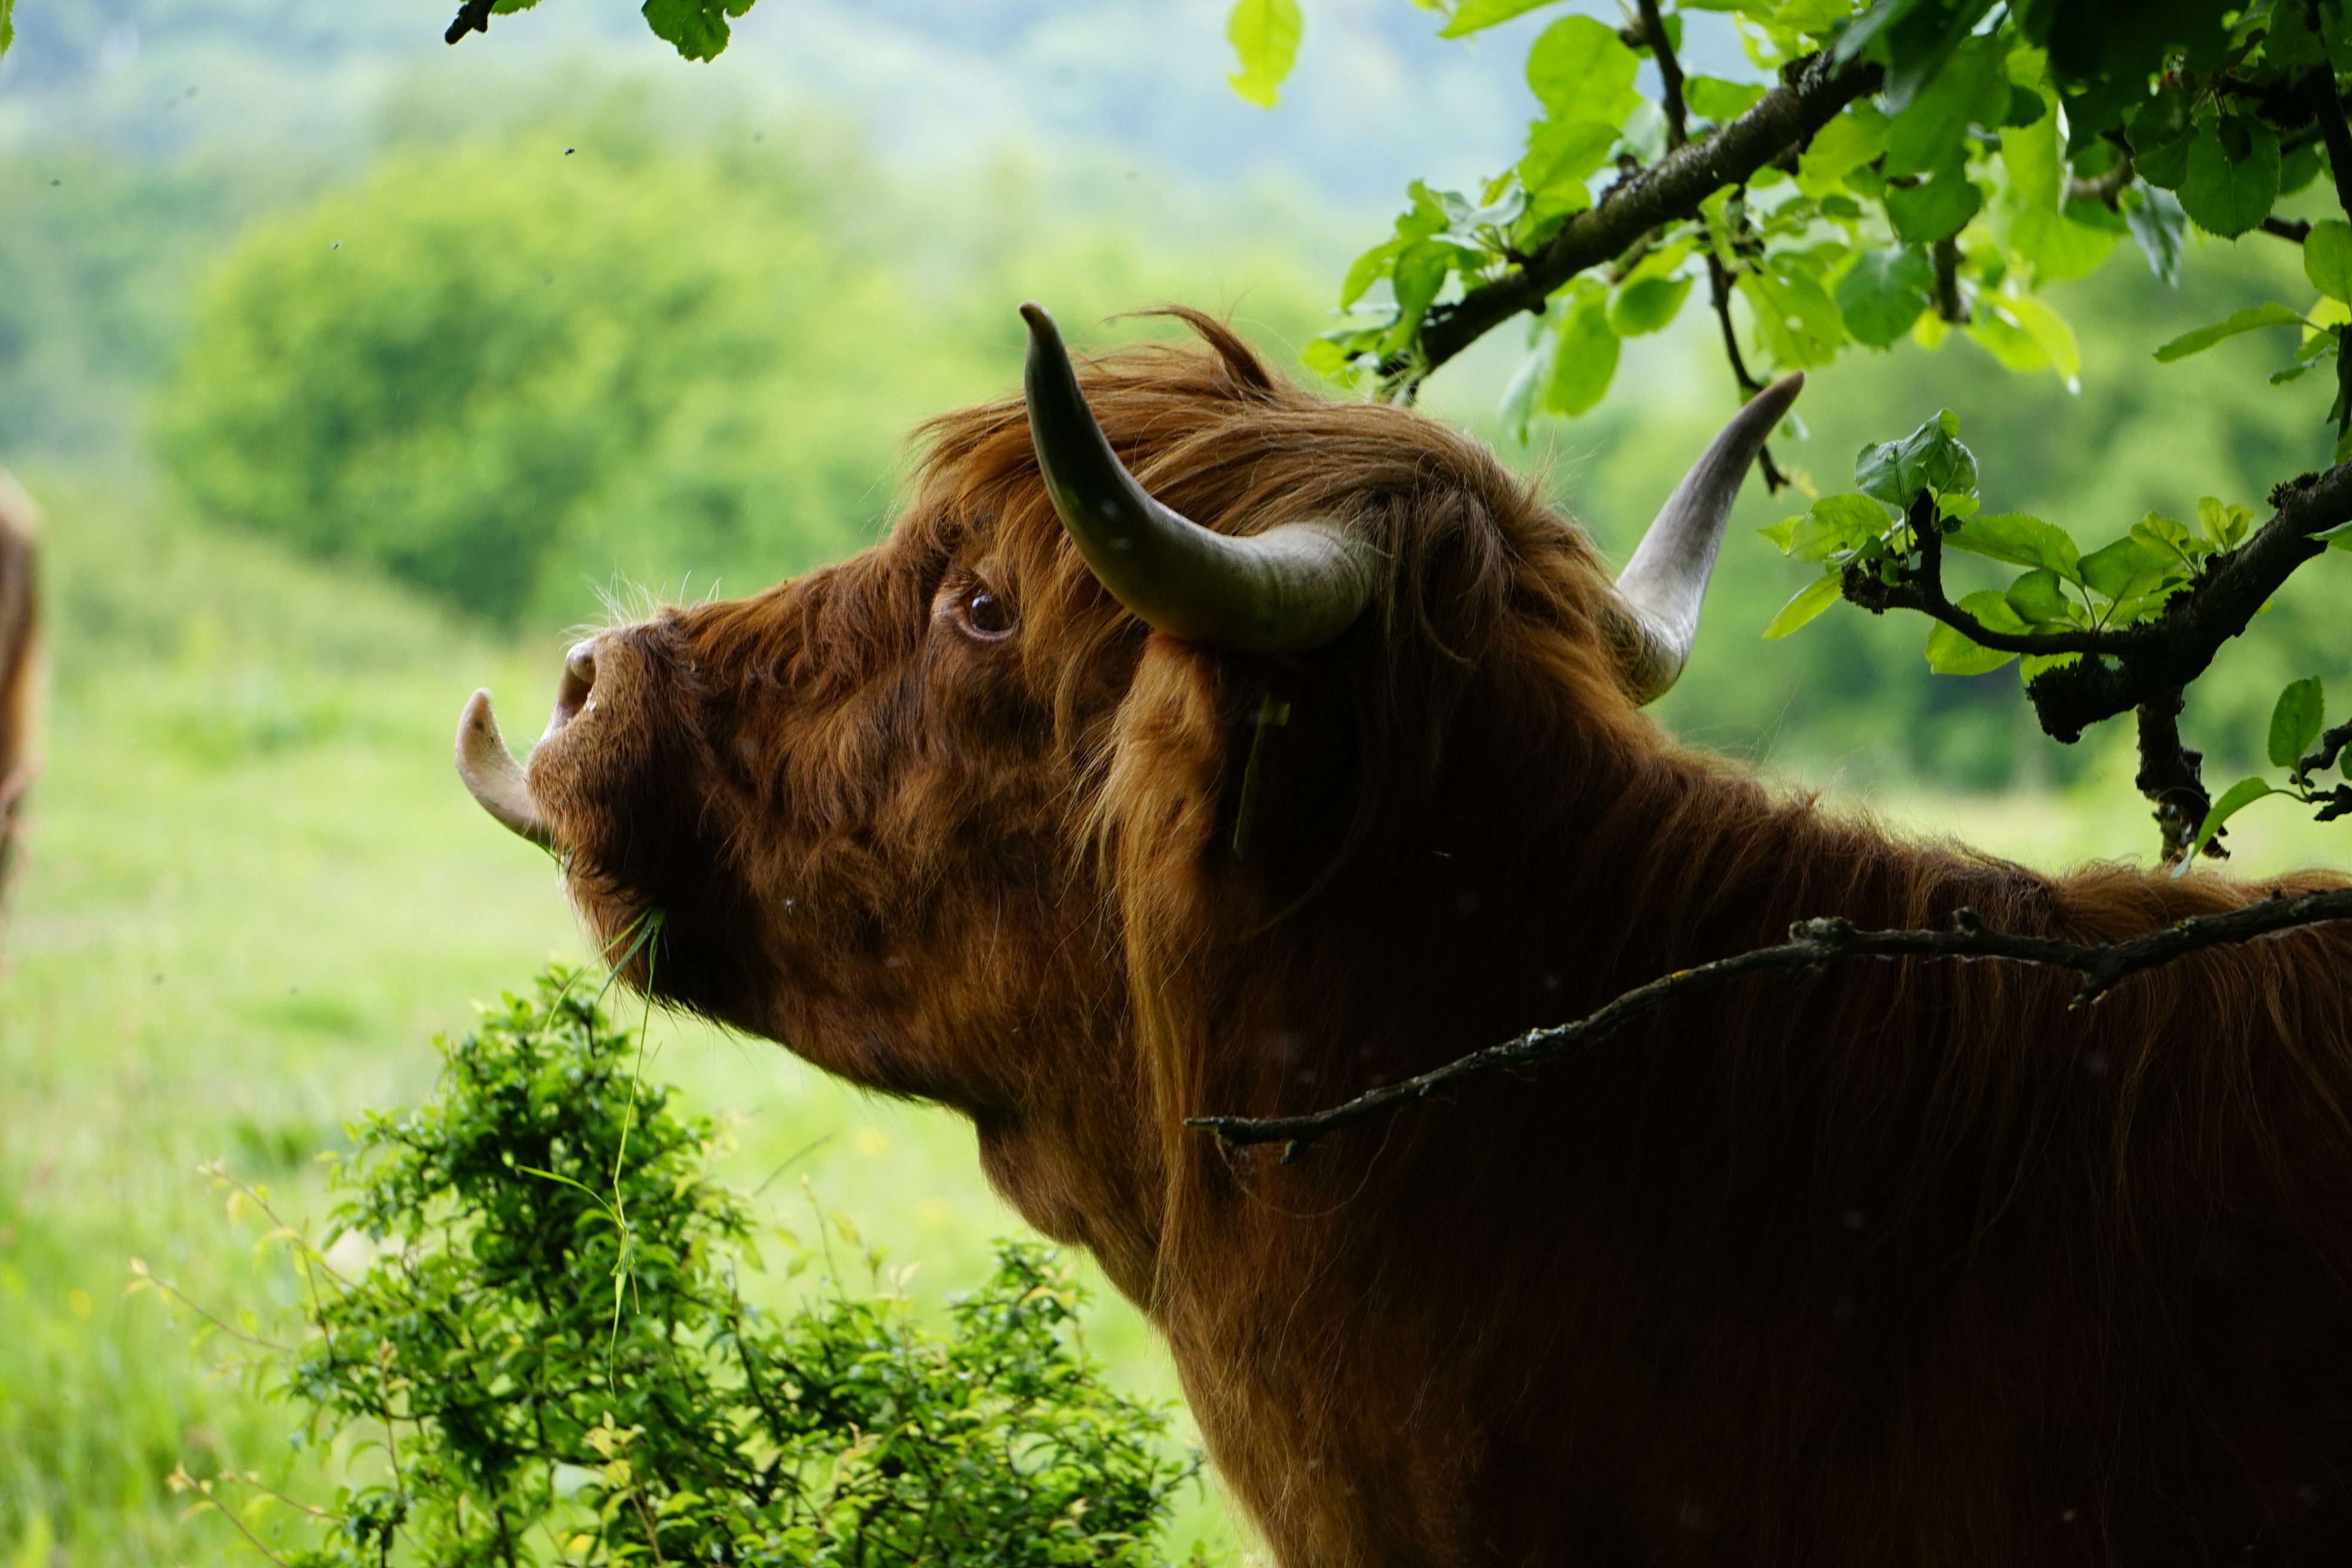
meadow, flower, wildlife, jungle, pasture, mammal, stallion, mane, eat, beef, fauna, tongue, habitat, ruminant, screenshot, ox, cattle like mammal